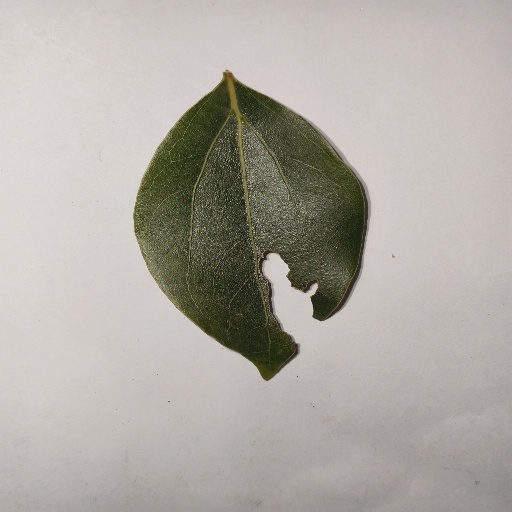
Species: Camphor
Leaf condition: Shot Hole